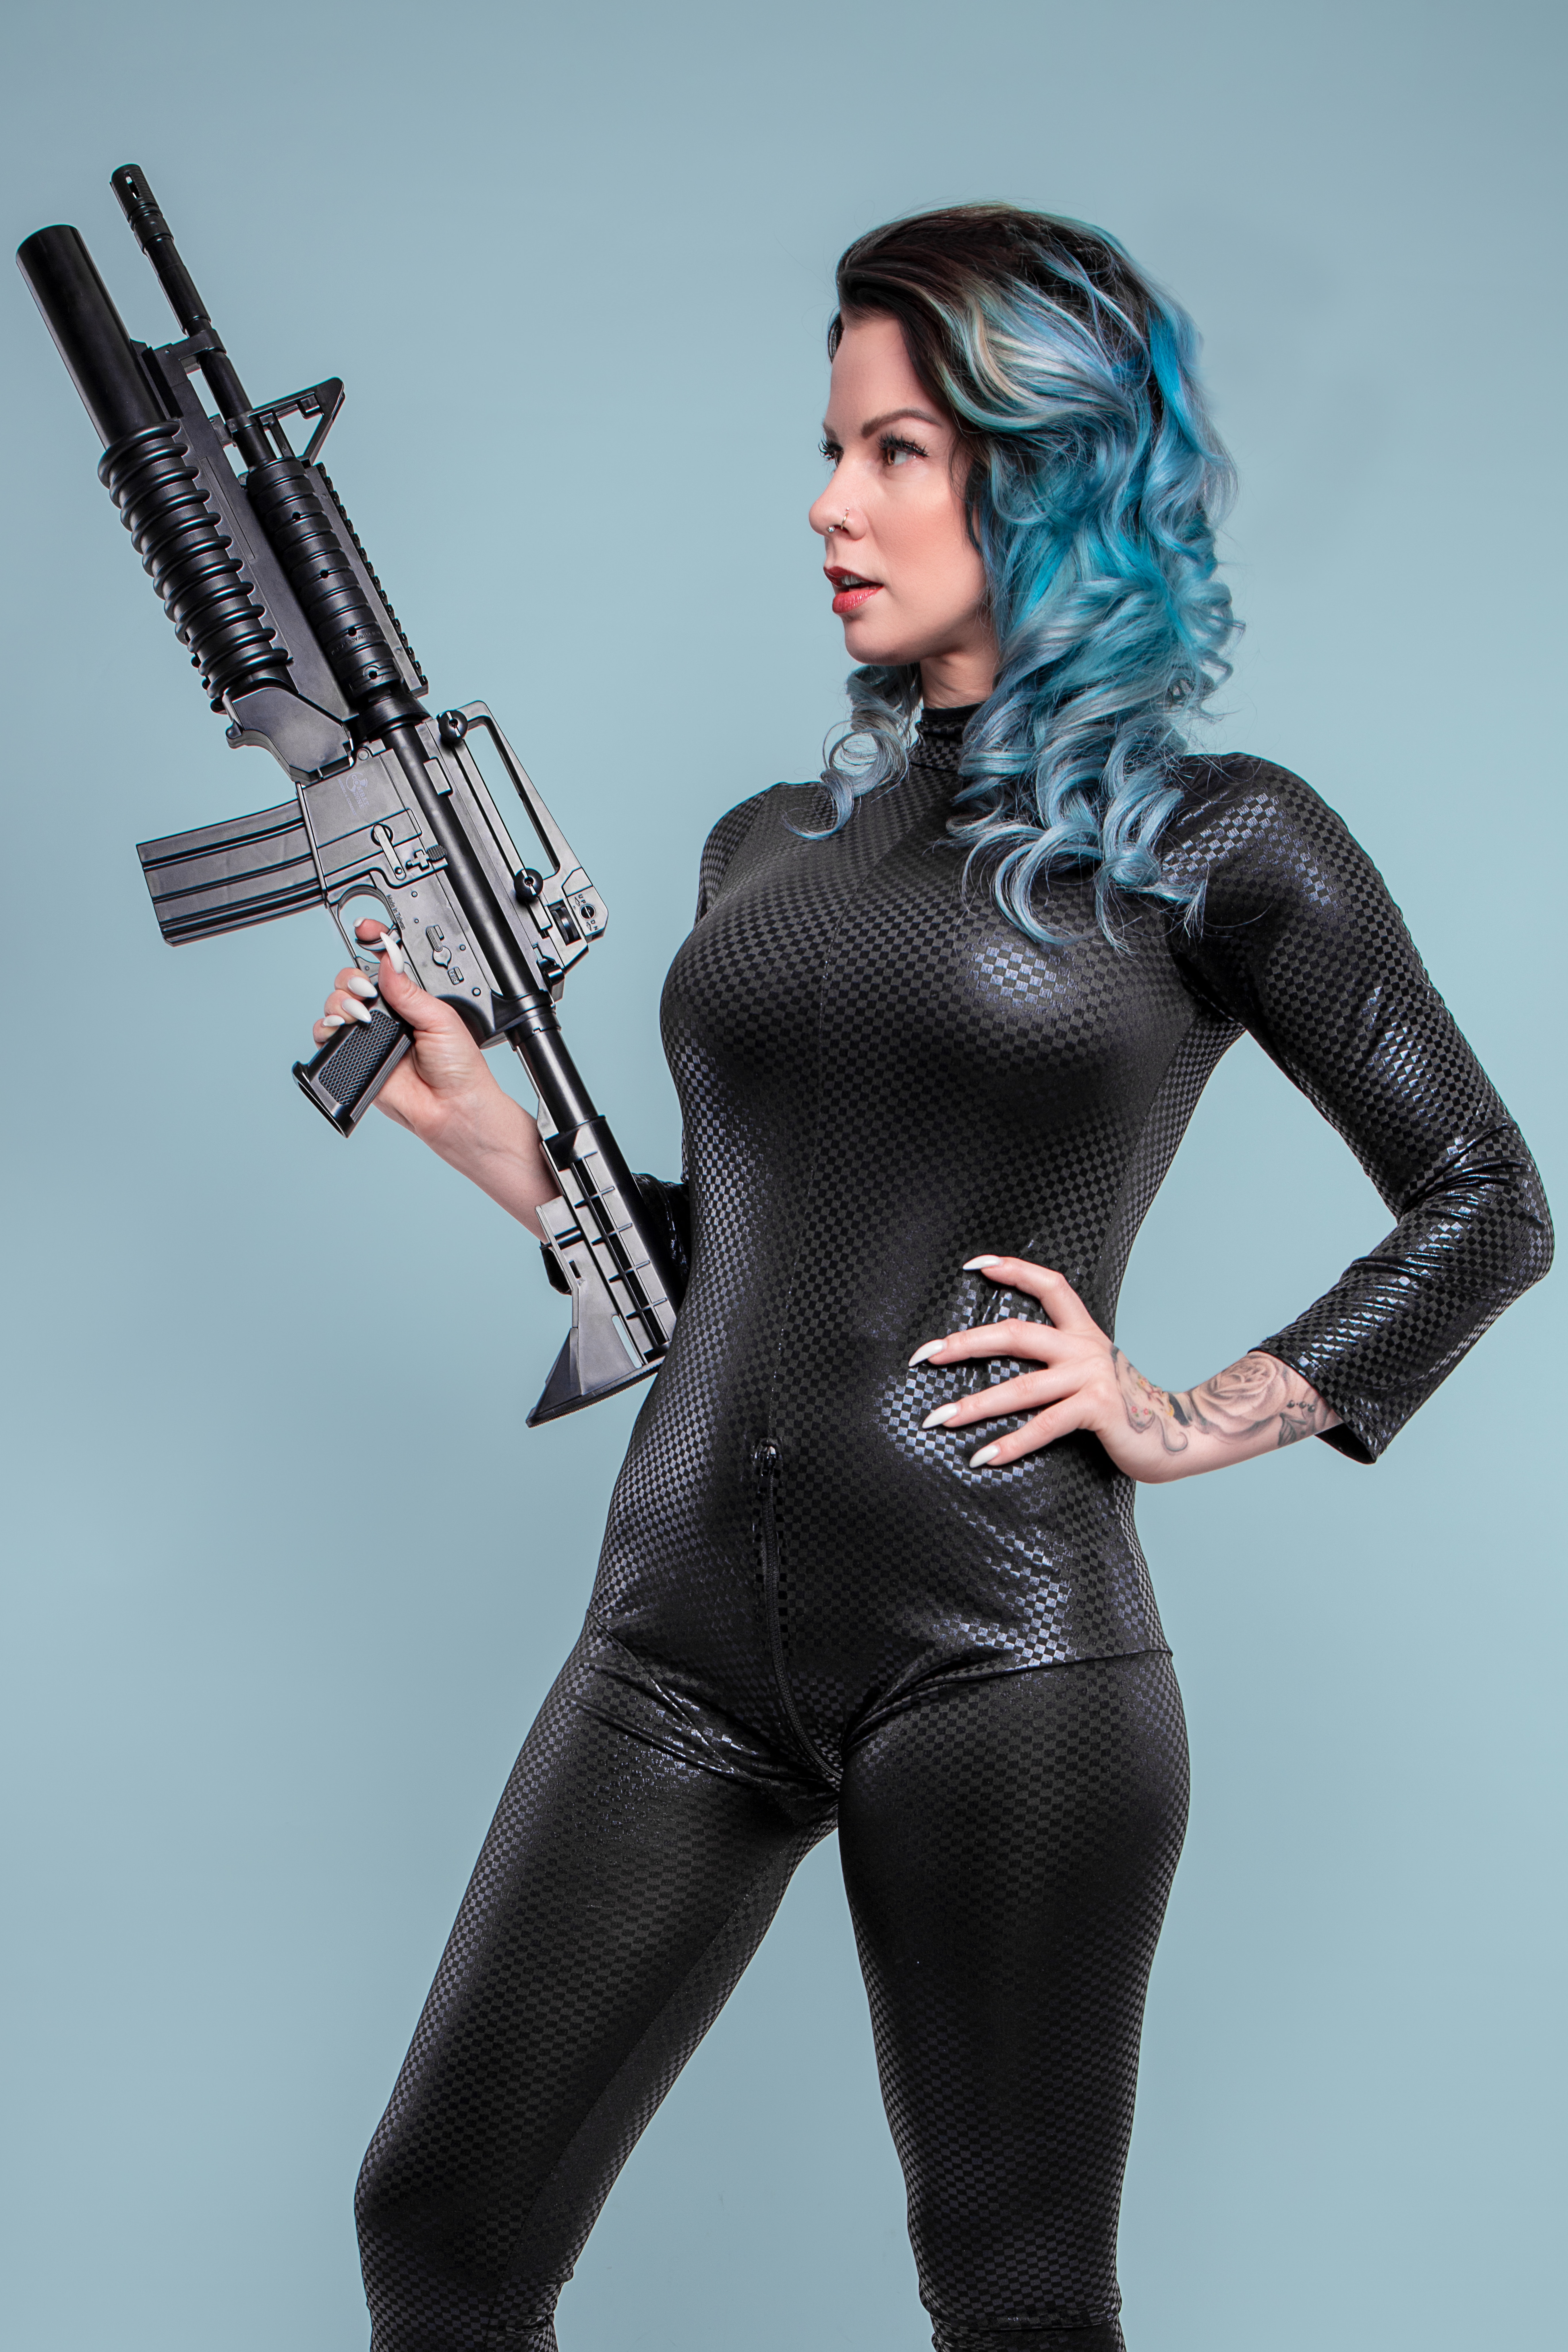
woman, face, arm, human body, air gun, machine gun, glove, thigh, shotgun, latex, waist, gun barrel, latex clothing, trigger, fashion design, electric blue, spandex, music artist, belt, chest, fictional character, personal protective equipment, fetish model, human leg, singer, costume, pattern, photo shoot